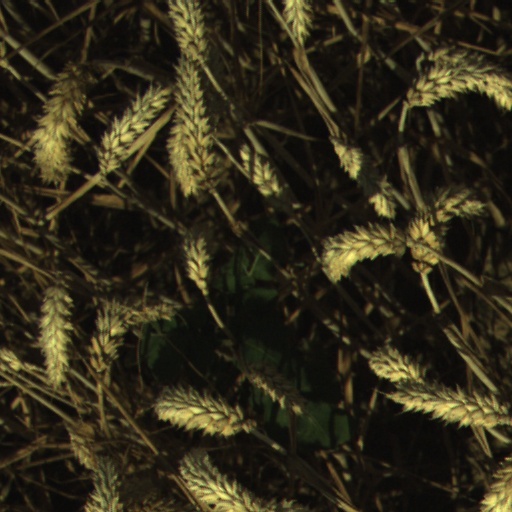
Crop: wheat